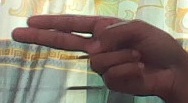
ASL sign: H